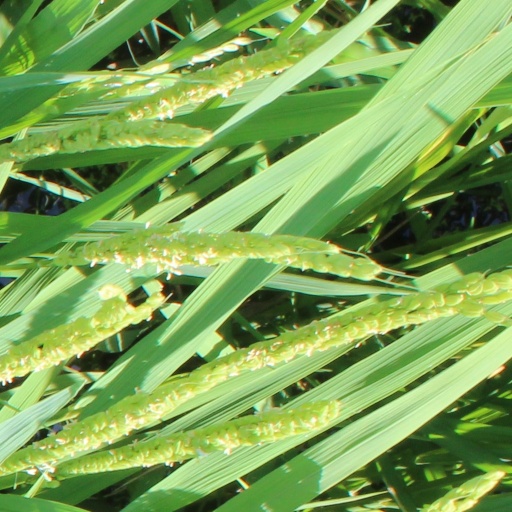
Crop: rice